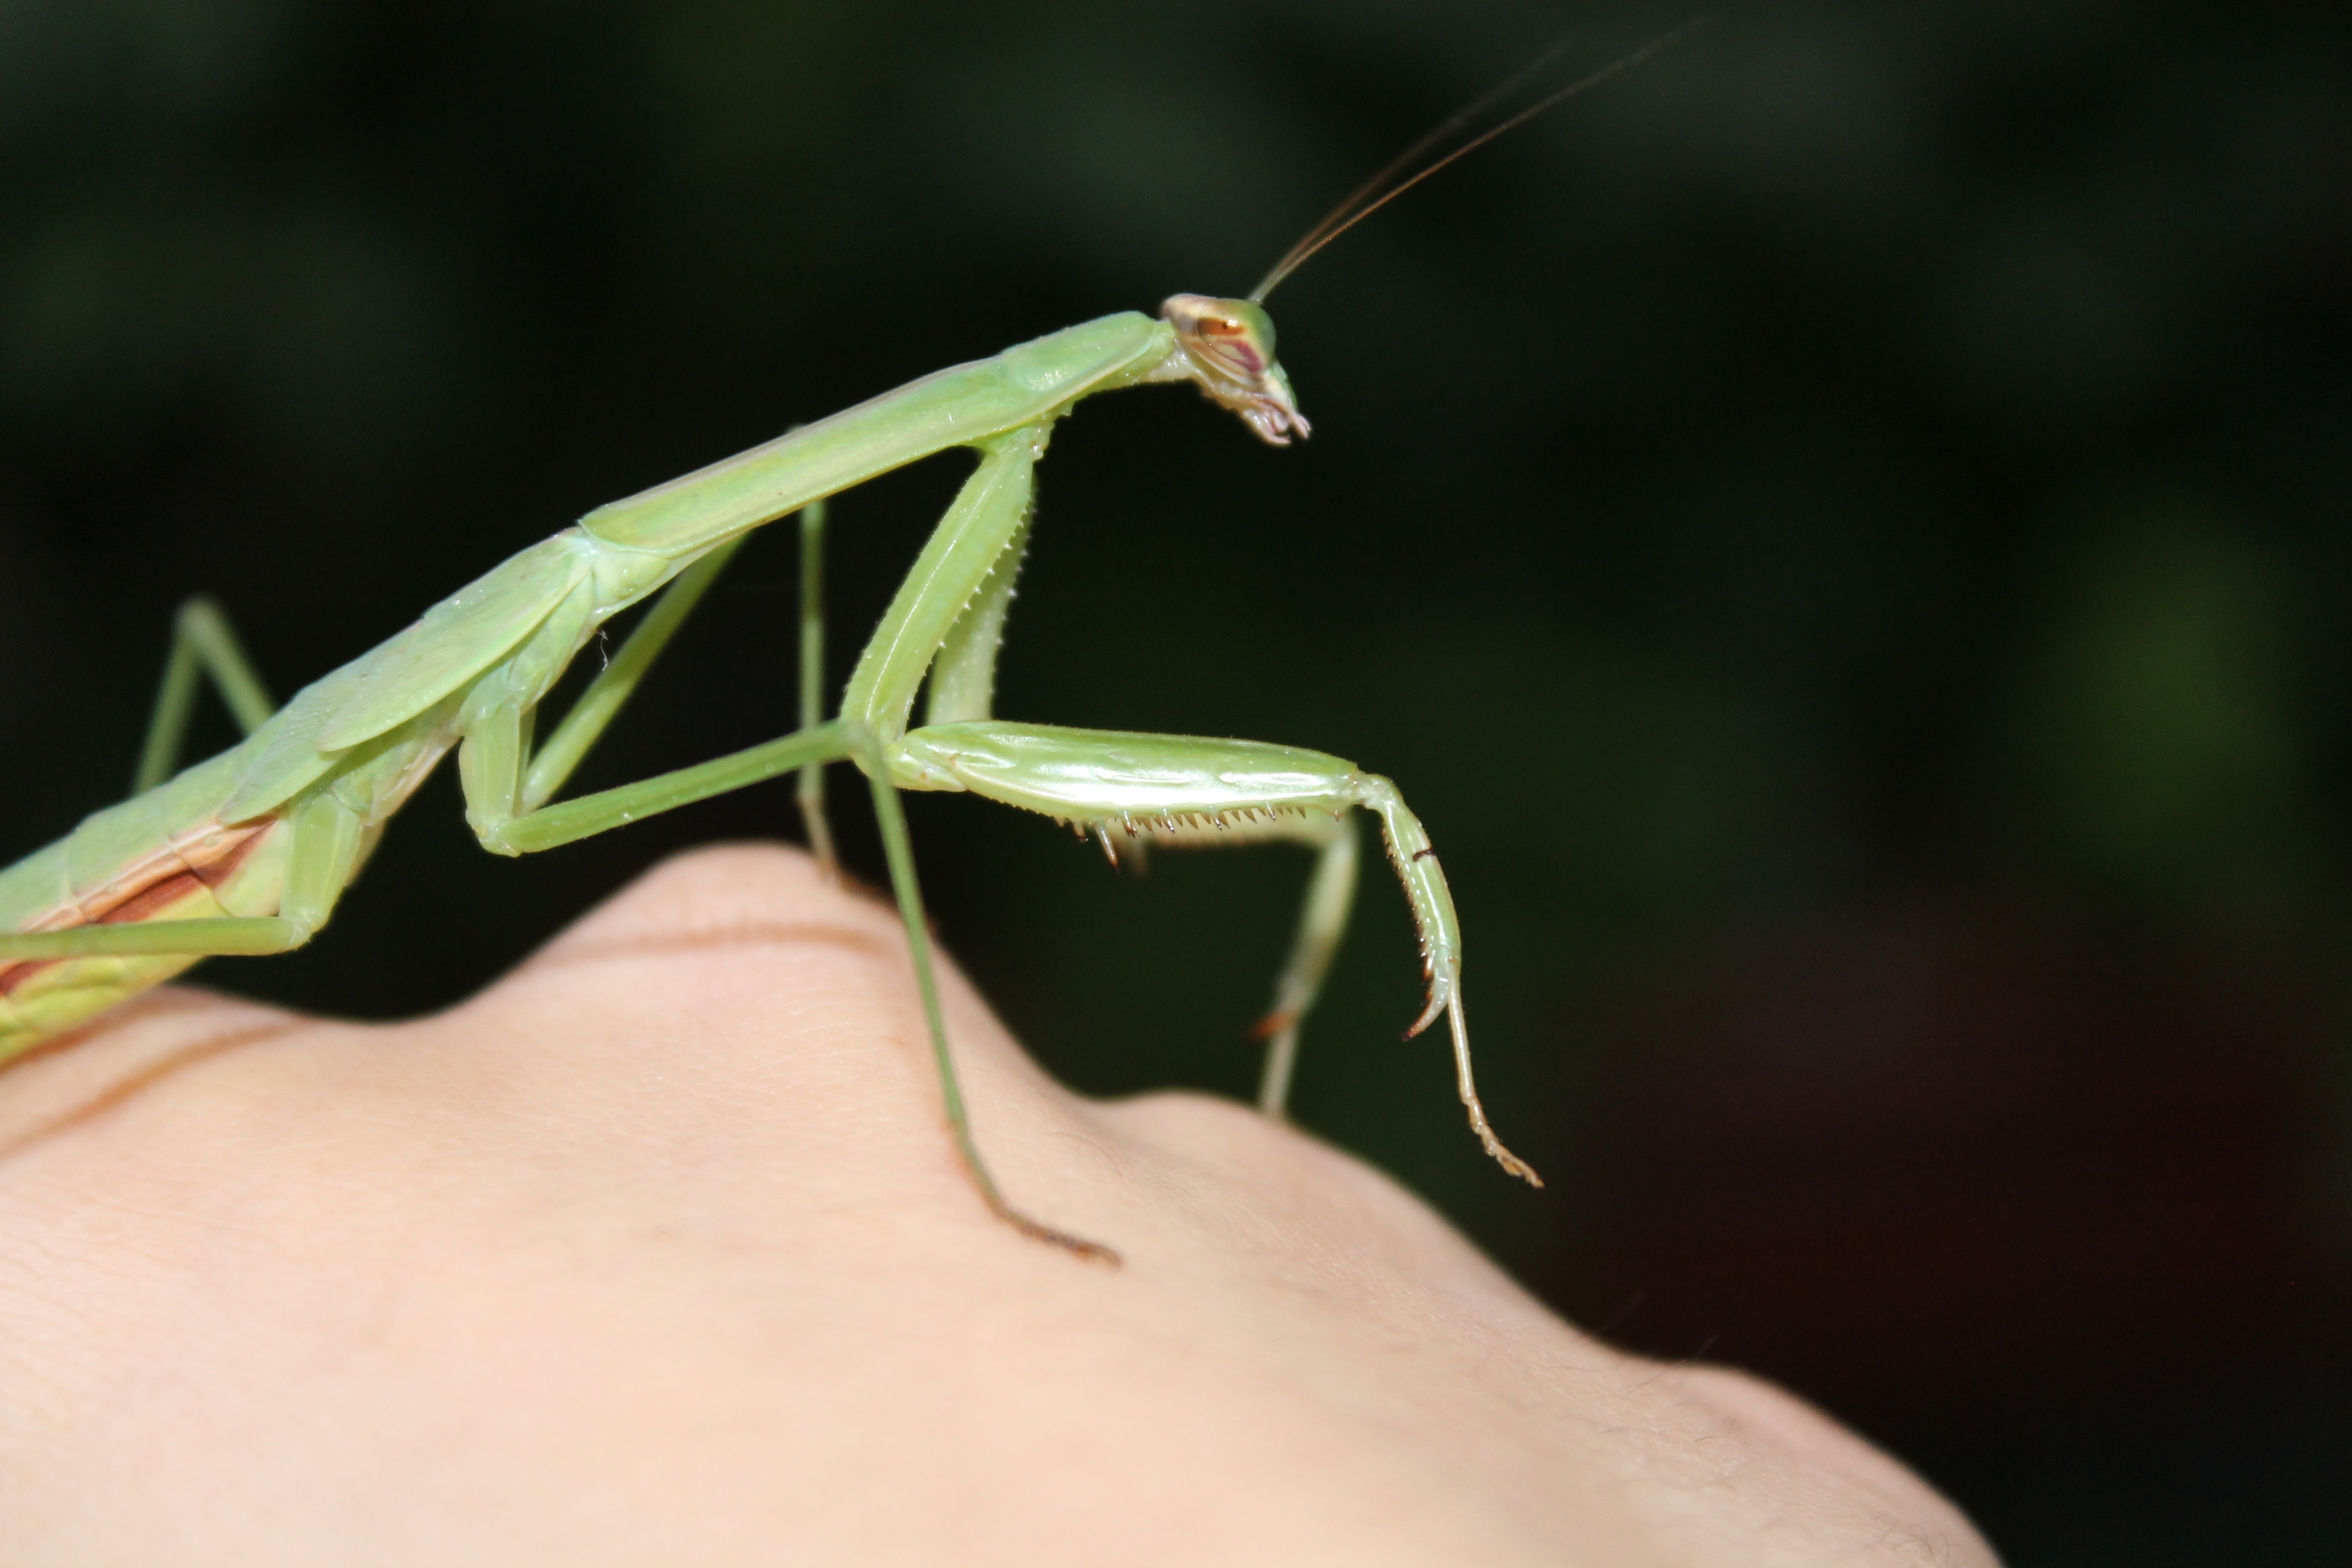
hand, nature, outdoor, wing, wildlife, pet, green, insect, small, predator, garden, close, fauna, praying, invertebrate, ecology, close up, mantis, species, friendly, macro photography, arthropod, plant stem